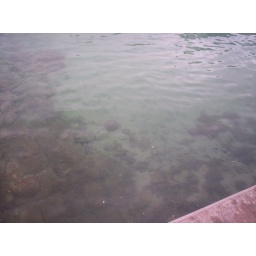
fish in water